Michele Sainte

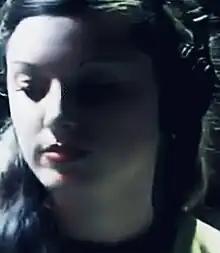

Michele Sainte is an American drum and bass DJ and former techno DJ.